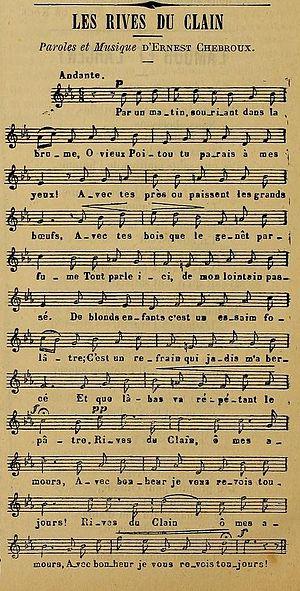
Musique d'Ernest Chebroux pour sa chanson Les rives du Clain.
Le Clain est une rivière française d'importance moyenne, en région Nouvelle-Aquitaine, dans les deux départements de la Charente et de la Vienne, et un affluent gauche de la Vienne, donc un sous-affluent du fleuve la Loire.
Ernest Chebroux est un poète, chansonnier, compositeur, goguettier, dessinateur et artiste peintre français né à Lusignan le 28 septembre 1840 et mort à Paris le 2 décembre 1910.